Honours of Scotland

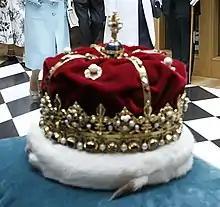
Close-up of the crown in 2011.

From the Union of the Crowns in 1603 until the Union of 1707, the Honours were taken to sittings of the Parliament of Scotland to signify the monarch's presence and their acceptance of the power of the Parliament. Spurs – emblems of knighthood and chivalry – were presented to Charles I at his Scottish coronation in 1633; the spurs and coronation robes also have been lost. The Honours were last used at a coronation in 1651, when Charles II was crowned at Scone. As Oliver Cromwell had invaded Scotland the previous year, and Edinburgh Castle had surrendered to his army that December, the Honours could not be returned there. The English Crown Jewels had already been melted down and struck into coins by the Commonwealth. With Cromwell's army fast advancing on Scone, in June 1651 the Privy Council decided to place them at Dunnottar Castle in Kincardineshire, the family seat of the Earl Marischal, the custodian of the Honours.